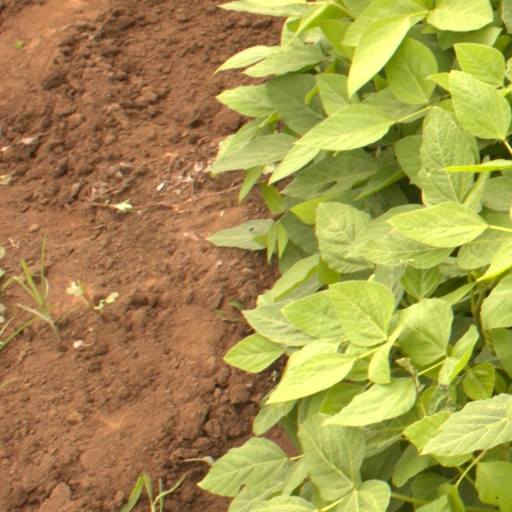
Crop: soybean